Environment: real
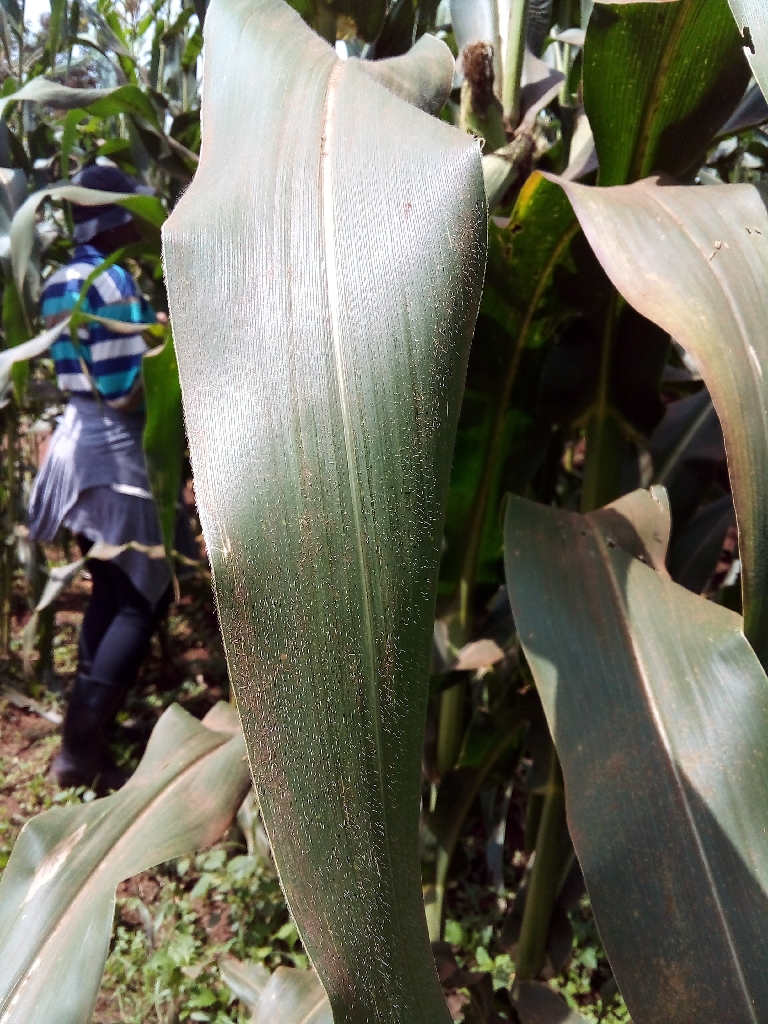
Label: healthy